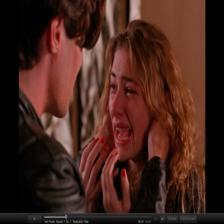
Image emotion (VAD): valence: -0.6, arousal: -0.4, dominance: -0.2
Candidate emotion words:
haunted — valence: -0.472, arousal: 0.462, dominance: 0.04
pessimistic — valence: -0.824, arousal: -0.212, dominance: -0.528
impatient — valence: -0.5, arousal: 0.416, dominance: -0.142
negative — valence: -0.796, arousal: 0.054, dominance: -0.648
Best matching emotion: pessimistic